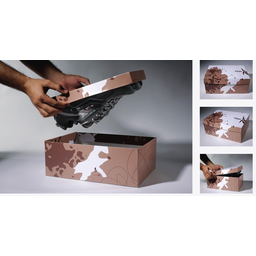
Label: cardboard